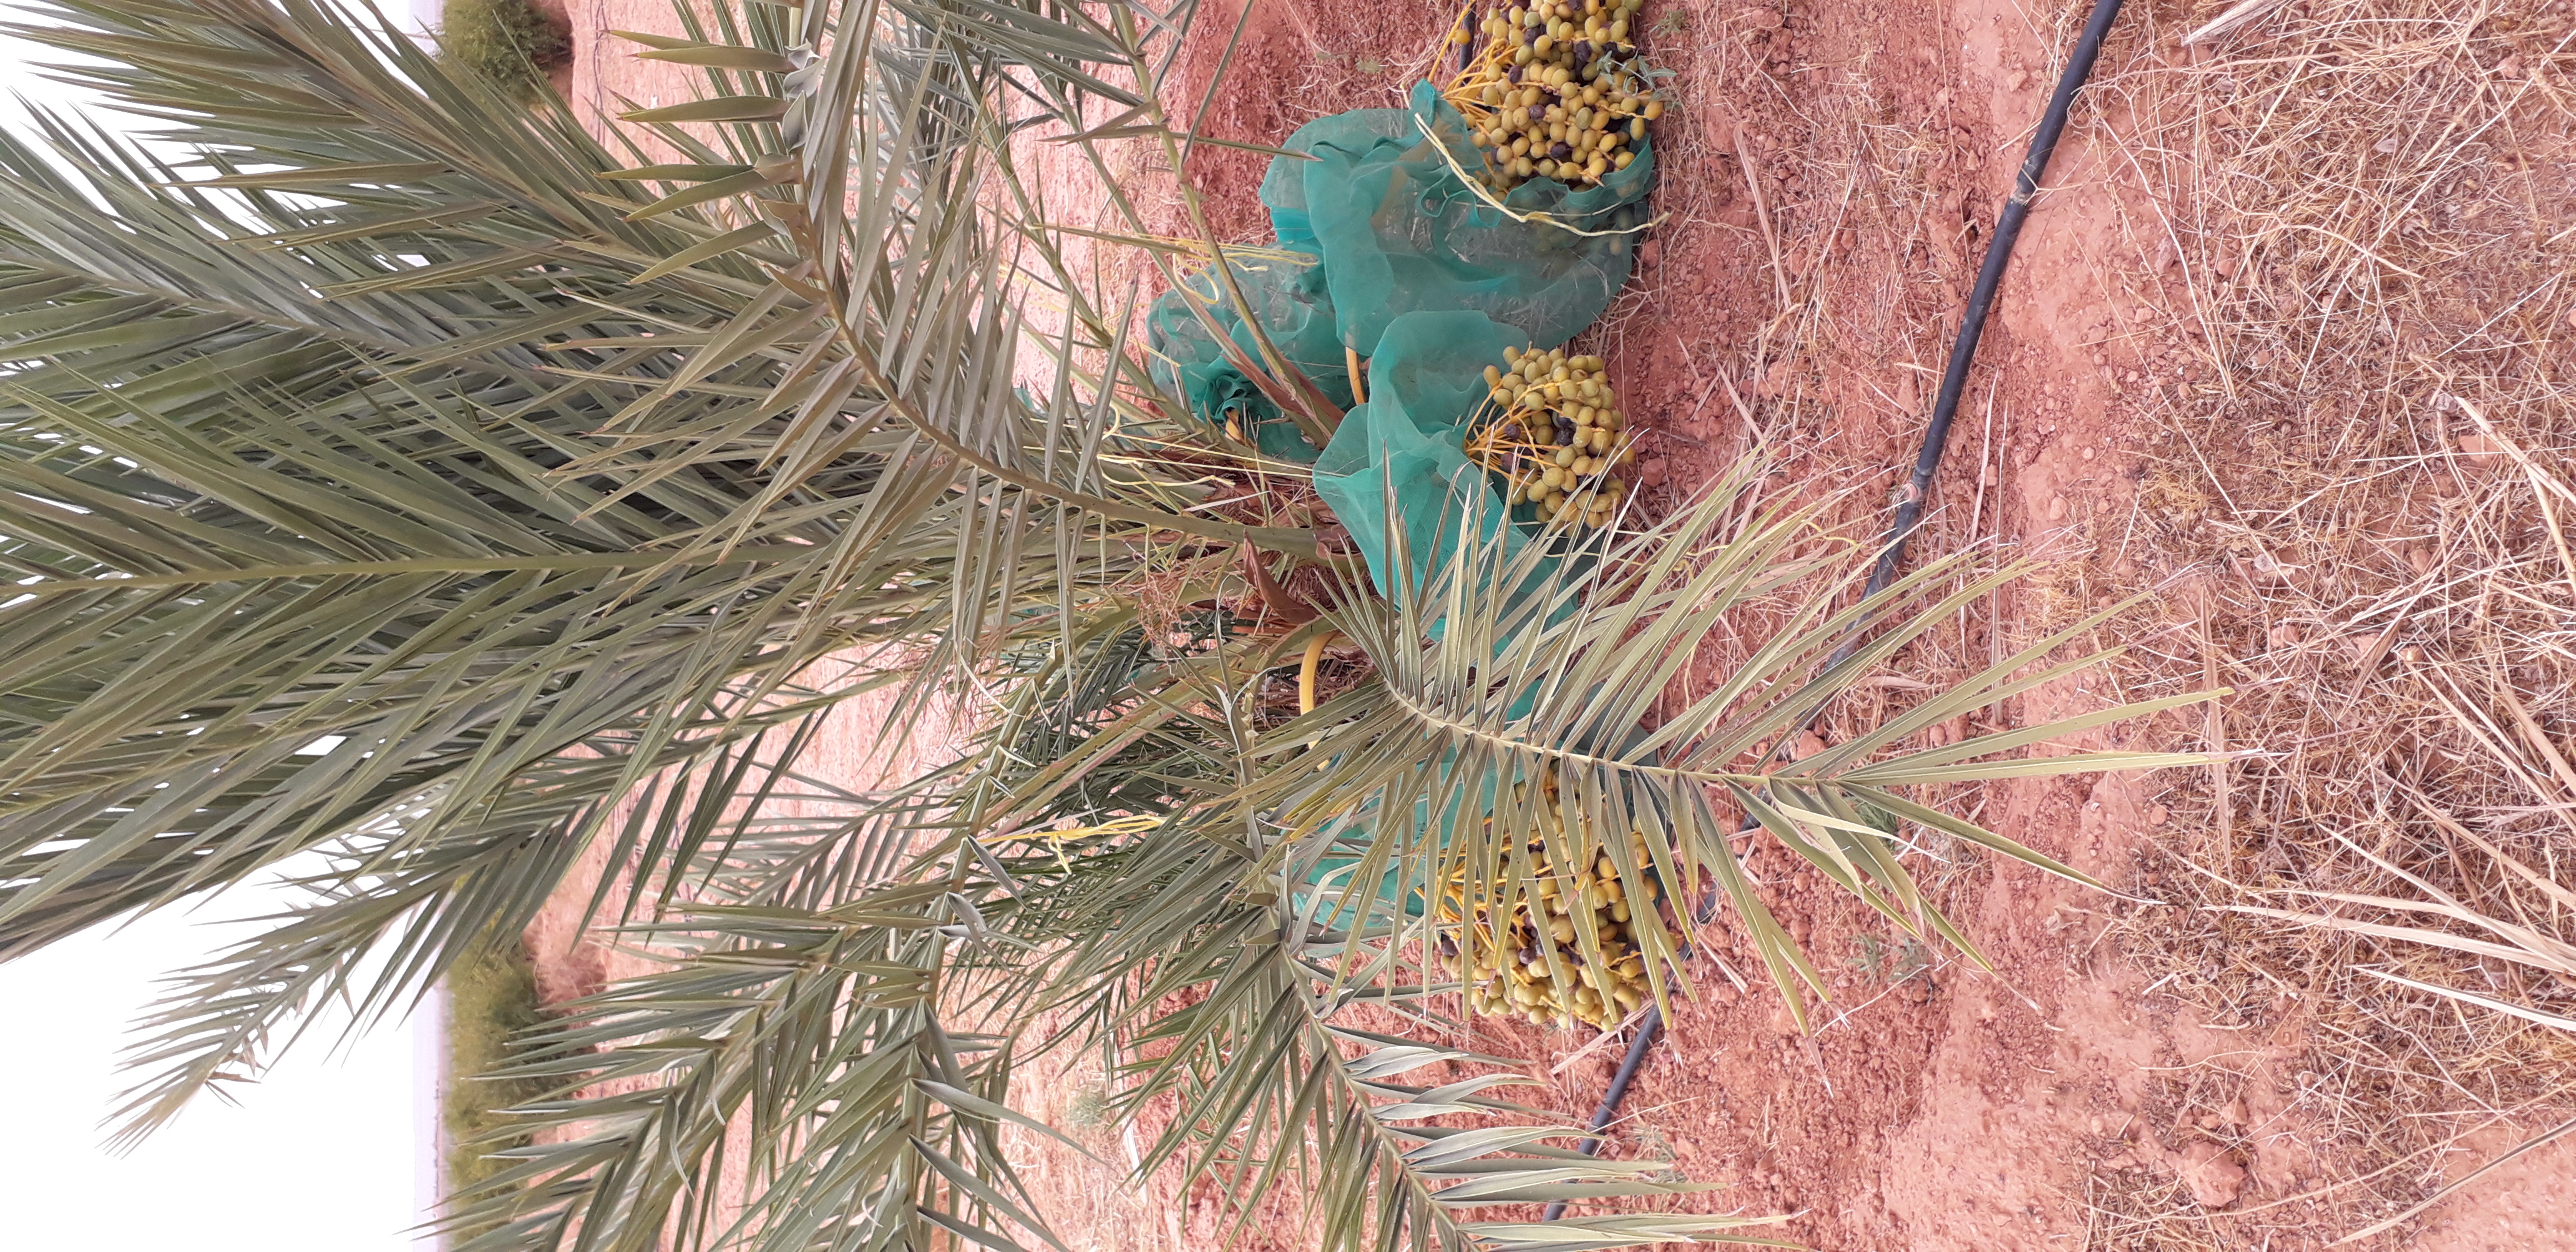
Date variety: kholt